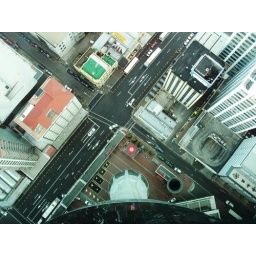
looking down through the glass floor (that Tracy wouldn't walk on) at the target that the bungee jumpers land on below